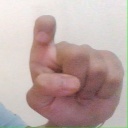
अक्षर: इ